Benjamin Scott

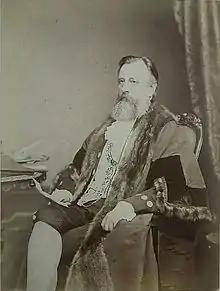

Benjamin Scott (15 April 1814 – 17 January 1892) served as the Chamberlain of the City of London, from 1858 until his death. As well as an enduring figure in the life of the city, he was a committed social activist of the age, collaborating with prominent campaigners such as Josephine Butler and W. T. Stead.